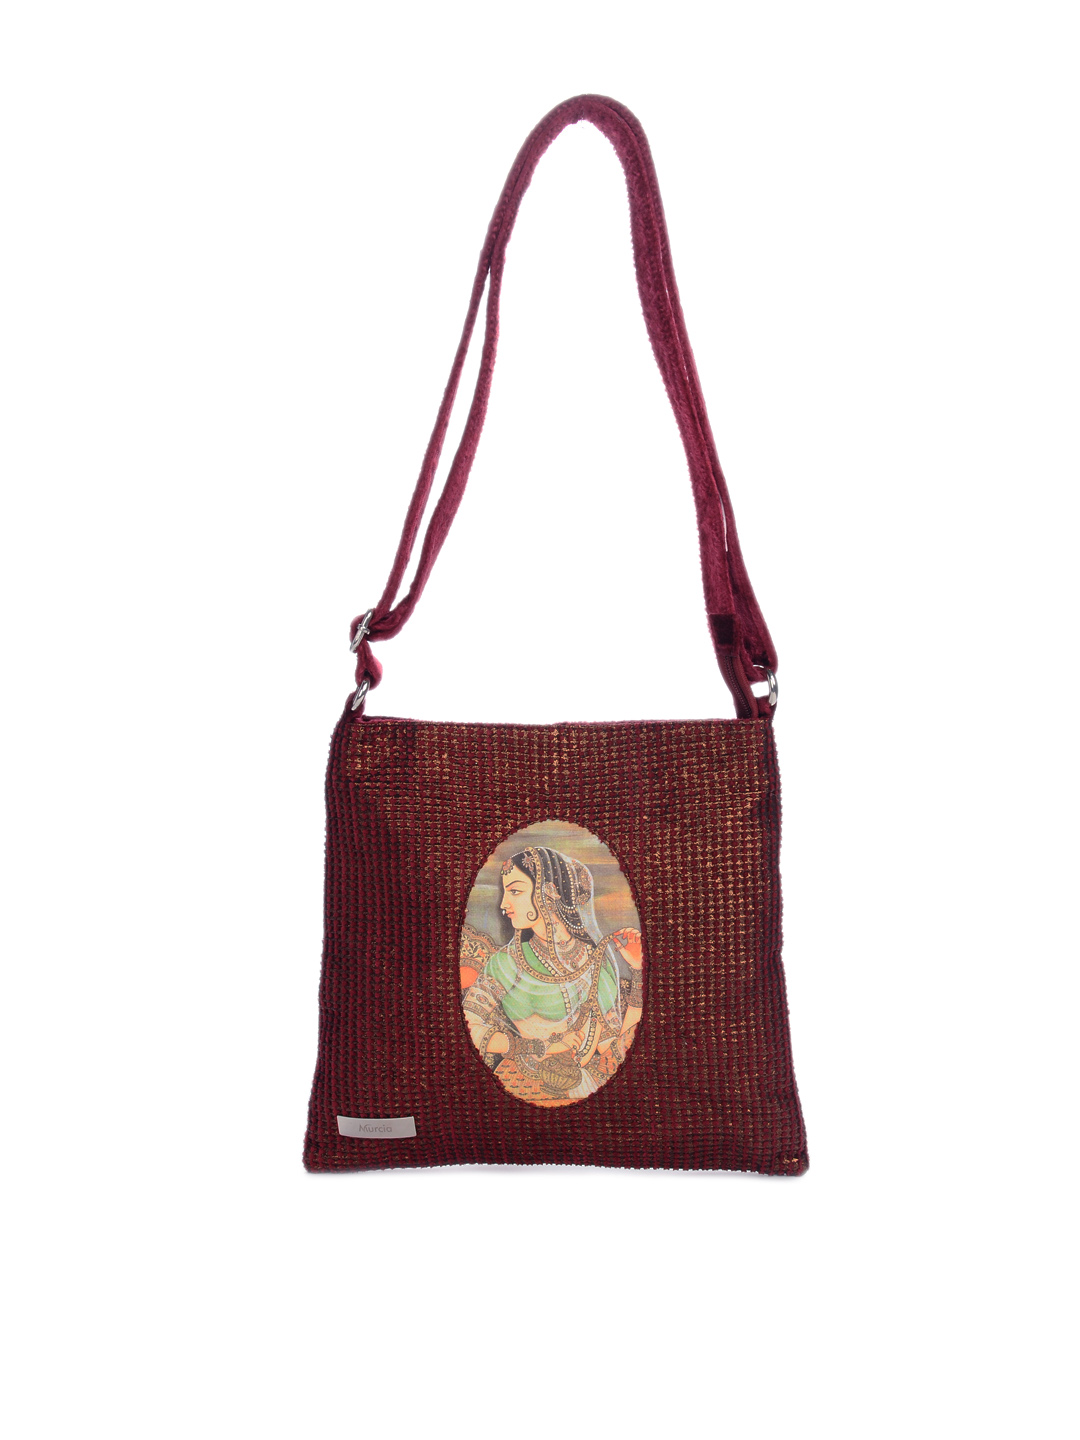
Murcia Women Red Handbag
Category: Accessories / Bags / Handbags
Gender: Women
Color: Red
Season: Summer 2012
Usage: Casual